Wemba-Wemba

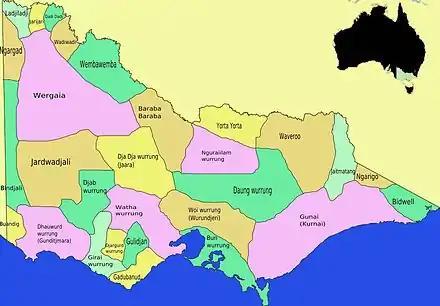
Aboriginal Victorian language territories

The Wemba-Wemba are an Aboriginal Australian people in north-Western Victoria and south-western New South Wales, Australia, including in the Mallee and the Riverina regions. They are also known as the Wamba-Wamba.